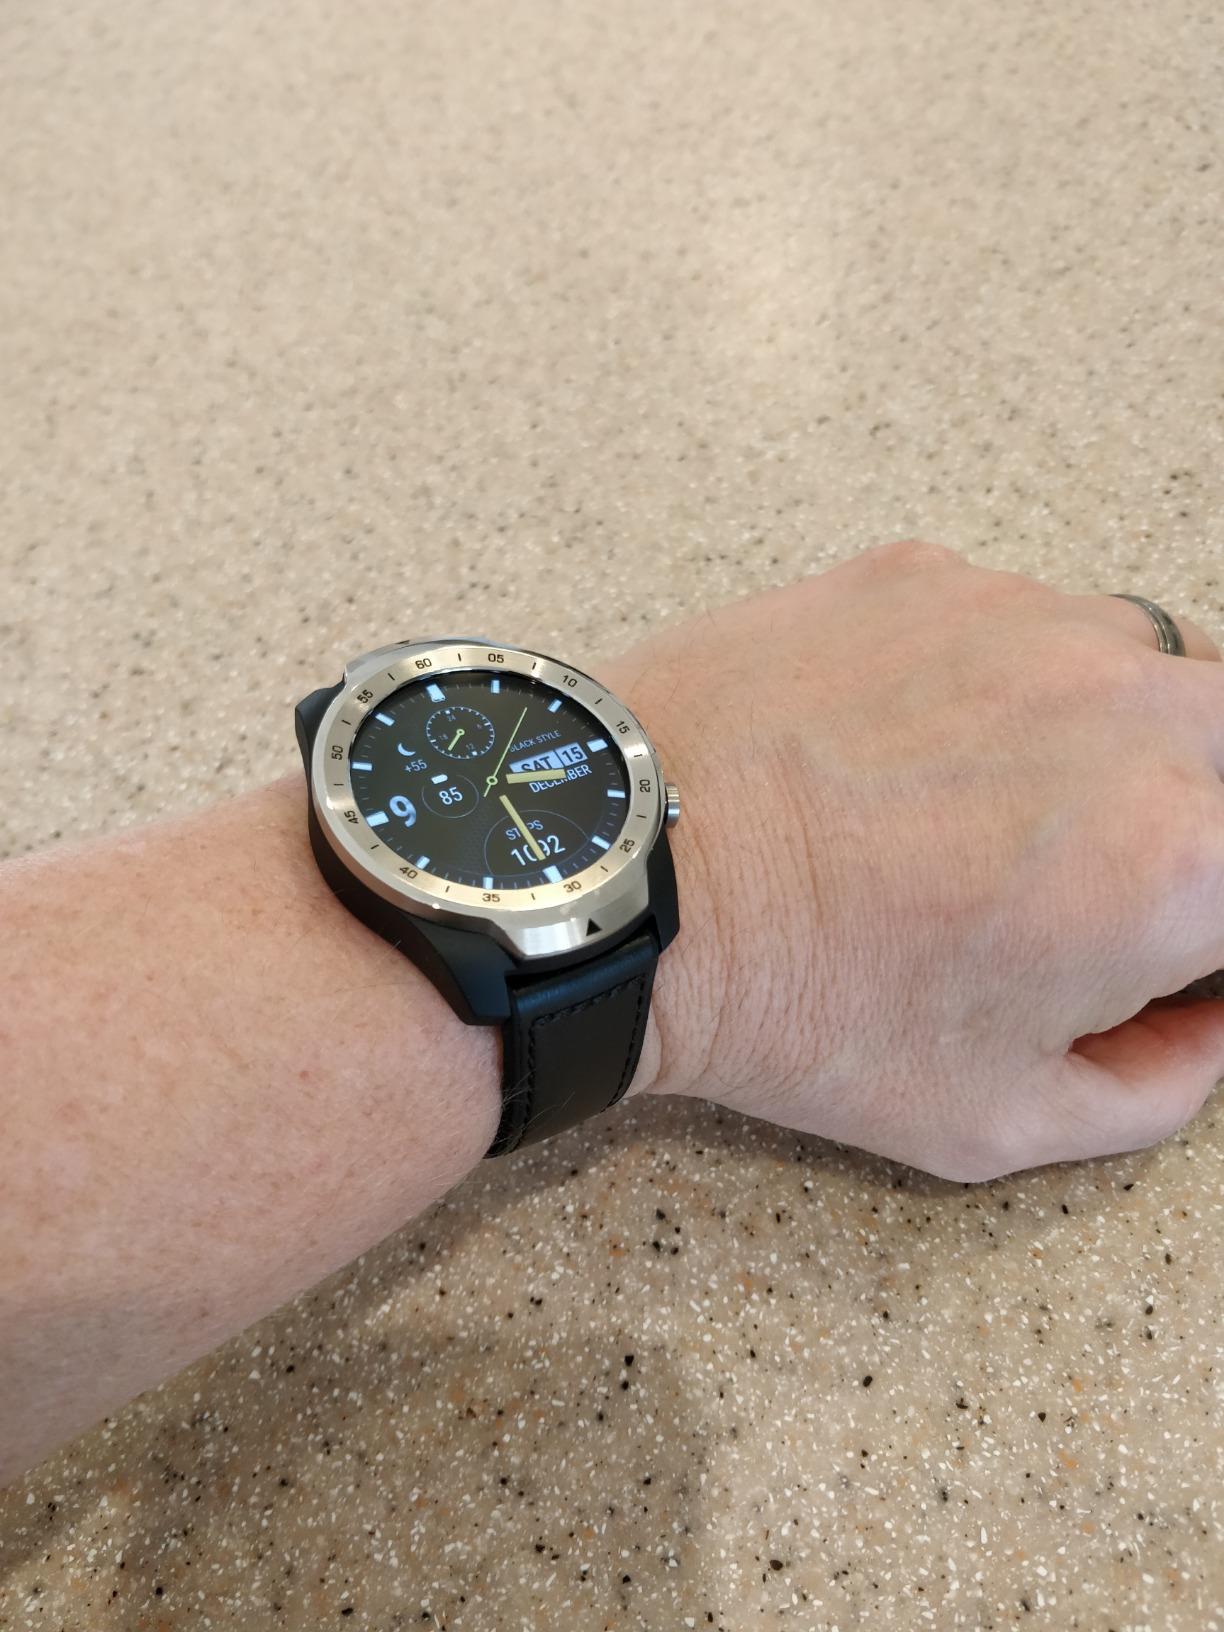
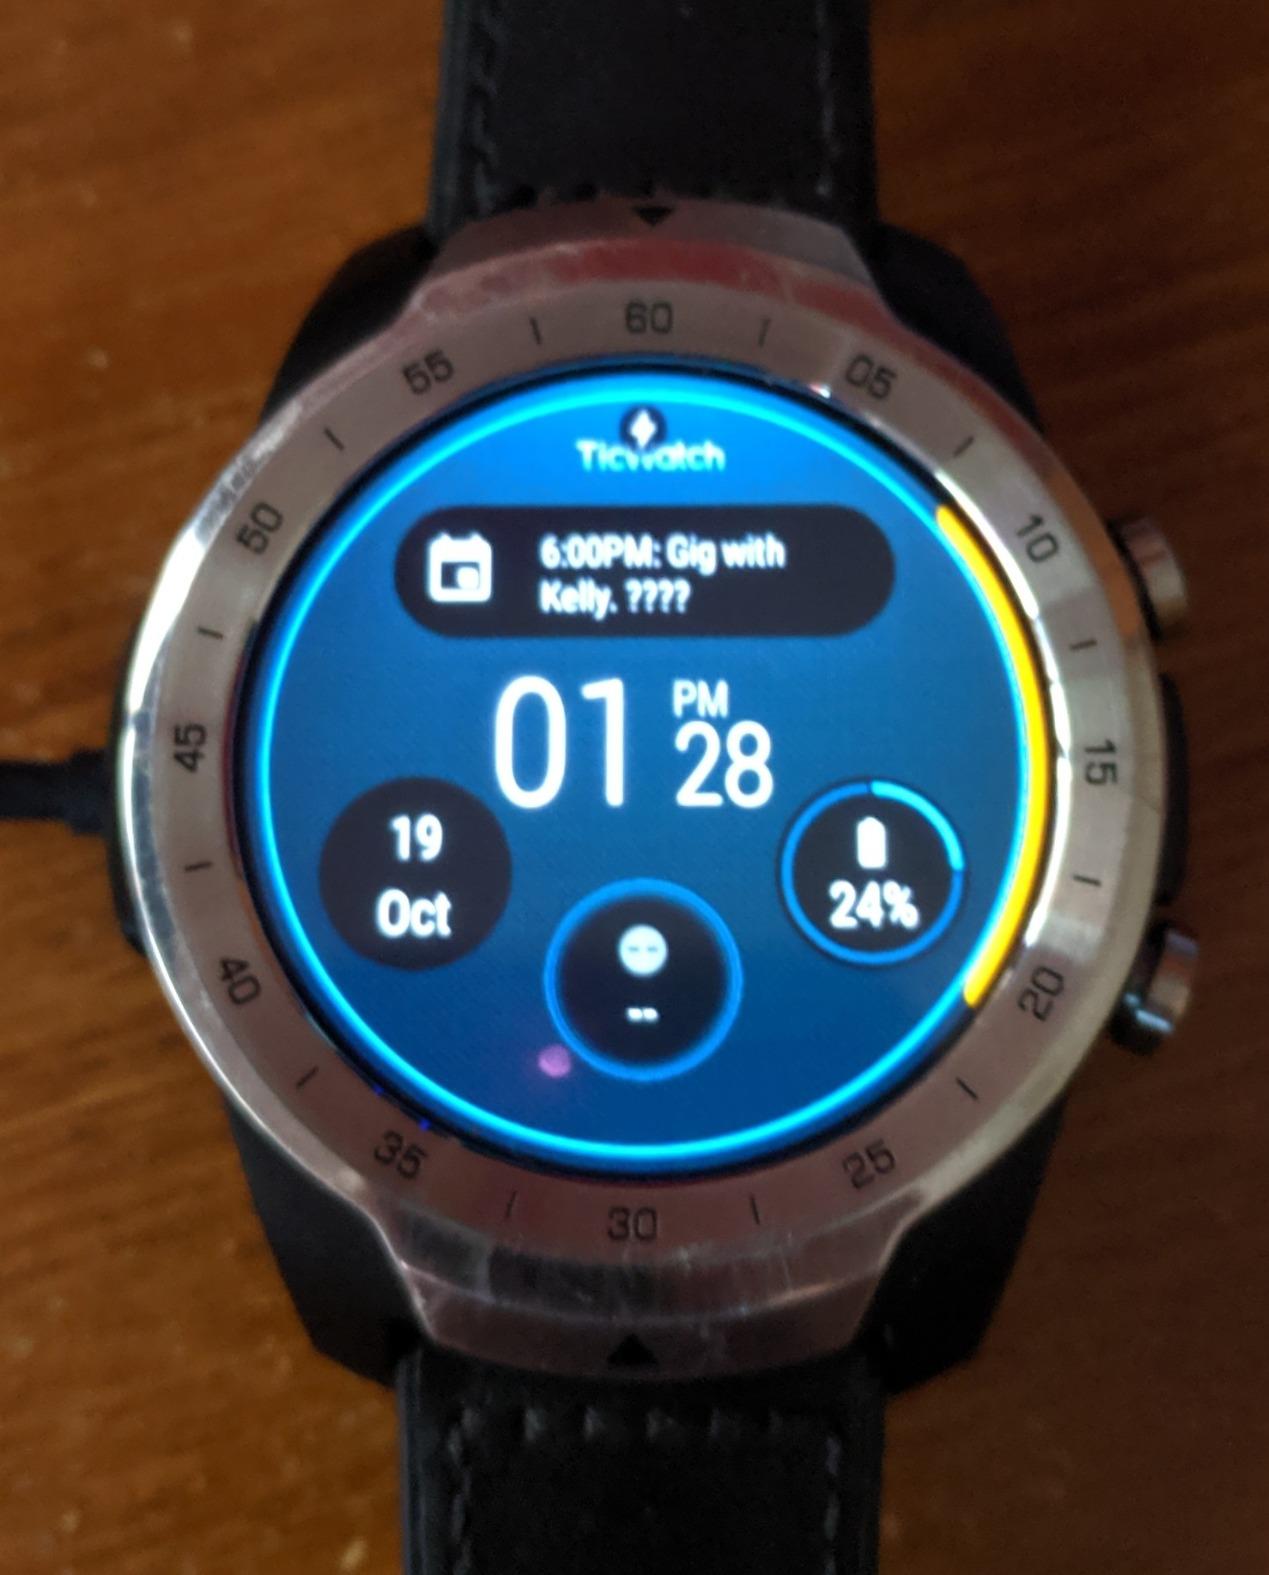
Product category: smartwatch
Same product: yes